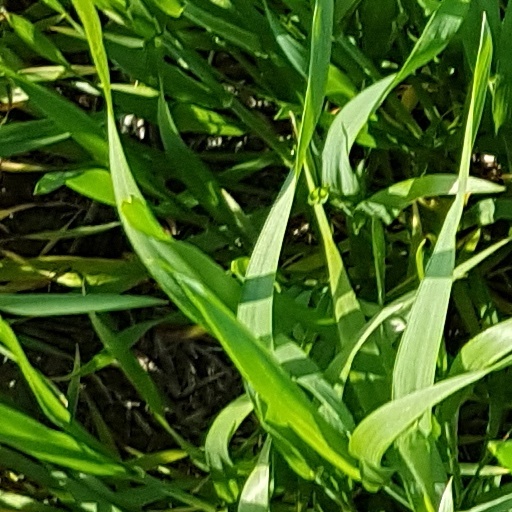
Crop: wheat